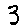
Label: 3